Sara G. Stanley

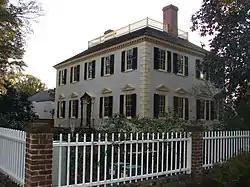
The house of John Wright Stanly. The Stanly family, both black and white, were founders of New Bern, N.C.

Stanley was born in 1837 to a family of free blacks in New Bern, N.C. She was one of six children born to Frances "Fannie" Griffith and John Stewart Stanley. Her father, who added the "e" back to his last name, was the son of former slave and wealthy plantation owner John Carruthers Stanly and the grandson of white trader and privateer John Wright Stanly, who had originally dropped the "e" in his family name. Coming from a respected and well-known family allowed the Stanleys to open a school for black children in New Bern. When he wasn't helping his father with his businesses and plantation, John and his wife Fannie were teachers at their school, thus allowing Sara to lead an academic centered life from a young age.